Military history of African Americans in the Vietnam War

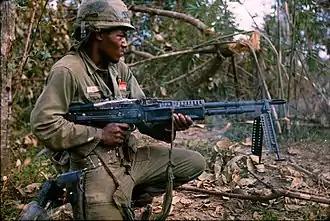
25th Infantry Division soldier Private First Class Milton Cook spraying a tree line with M60 fire during Operation Cedar Falls in 1967.

African Americans played a prominent role in the Vietnam War. The Vietnam War was the first American war in which Black and White troops were not formally segregated, and even saw significant growth in the number of African Americans engaged in battlefield combat, though some de facto segregation still occurred.